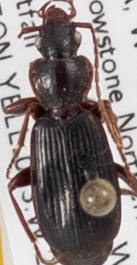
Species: Cymindis cribricollis
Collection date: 2018-09-20
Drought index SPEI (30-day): -0.926
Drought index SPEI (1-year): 0.594
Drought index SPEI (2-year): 0.9